Tsarevets (fortress)

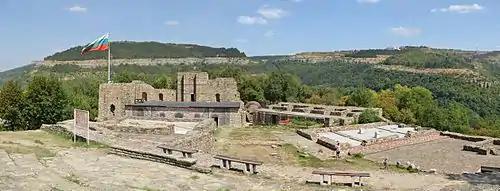
Ruins of the Palace

The earliest evidence of human presence on the hill dates from the 2nd millennium BC. It was settled in the 4th century, and a Byzantine city, tentatively identified with Zikideva, was constructed near the end of the 5th century, on the grounds of which the construction of the Bulgarian stronghold was begun in the 12th century. After the Bulgarian Rebellion and the establishment of the Second Bulgarian Empire with its capital in Veliko Tarnovo, the fortress became the most important one in Bulgaria, often compared with Rome and Constantinople in magnificence. In 1393, the stronghold was besieged by Ottoman forces for three months before finally being conquered and burnt down on 17 July, which marked the fall of the Bulgarian Empire.